See-through display

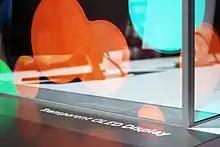
See-through OLED display

LED screens to have two layers of glass on both sides of a set of addressable LEDs. Both inorganic and organic (OLED) LEDs have been used for this purpose. The more flexible (literally and figuratively) OLEDs have generated more interest for this application, though as of July 2016 the only commercial manufacturer Samsung announced that the product would be discontinued. OLEDs consist of an emissive and conductive layer. Electrical impulses travel through the conductive layer and produce light at the emissive layer. This is different from LCDs in that OLEDs produce their own light, which produces a markedly different visual effect with a see-through display. The narrow gap between the pixels of the screen as well as the clear cathodes within allows the screens to be transparent. These types of the screen have been notoriously difficult and expensive to produce in the past, but are now becoming more common as the method of manufacturing them is advancing. OLED transparent displays generate their own light, but can not show black; this can be solved by the addition of a special LCD layer.